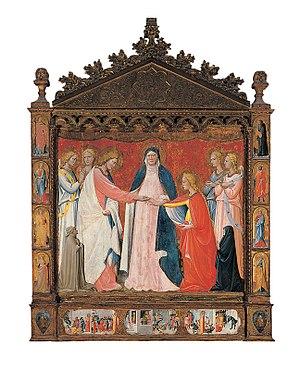
Giovanni dal Ponte
Giovanni del Ponte ou Giovanni dal Ponte né Giovanni di Marco est un peintre italien gothique actif au début du XVᵉ siècle.